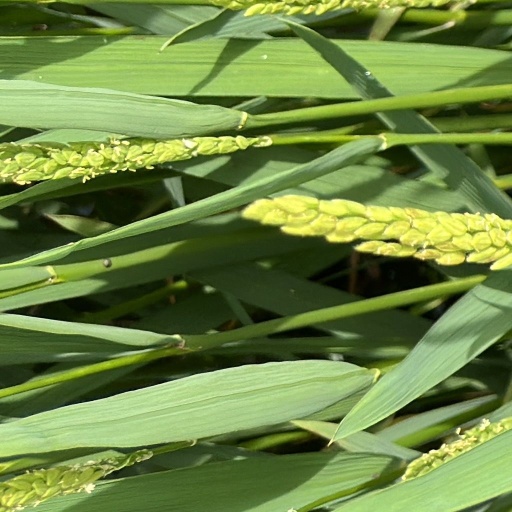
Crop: rice